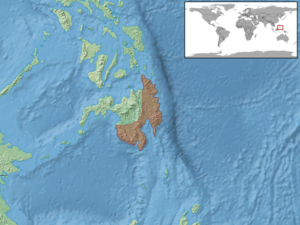
Tropidophorus davaoensis est une espèce de sauriens de la famille des Scincidae.